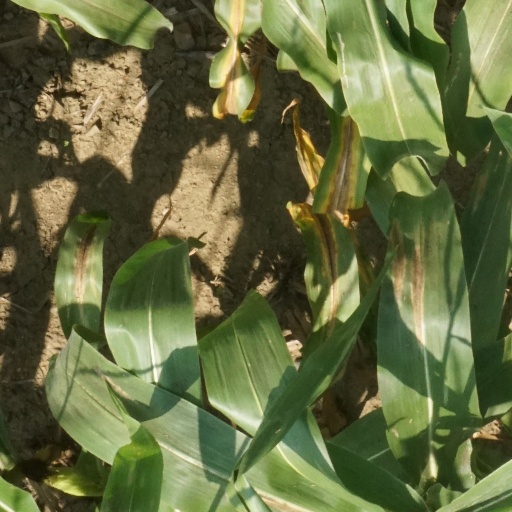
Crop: maize; corn